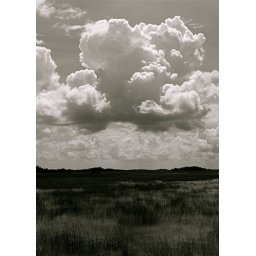
Another psuedo-black and white cloud photo over the Glades. What can I say...I like these shots.